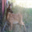
Label: deer